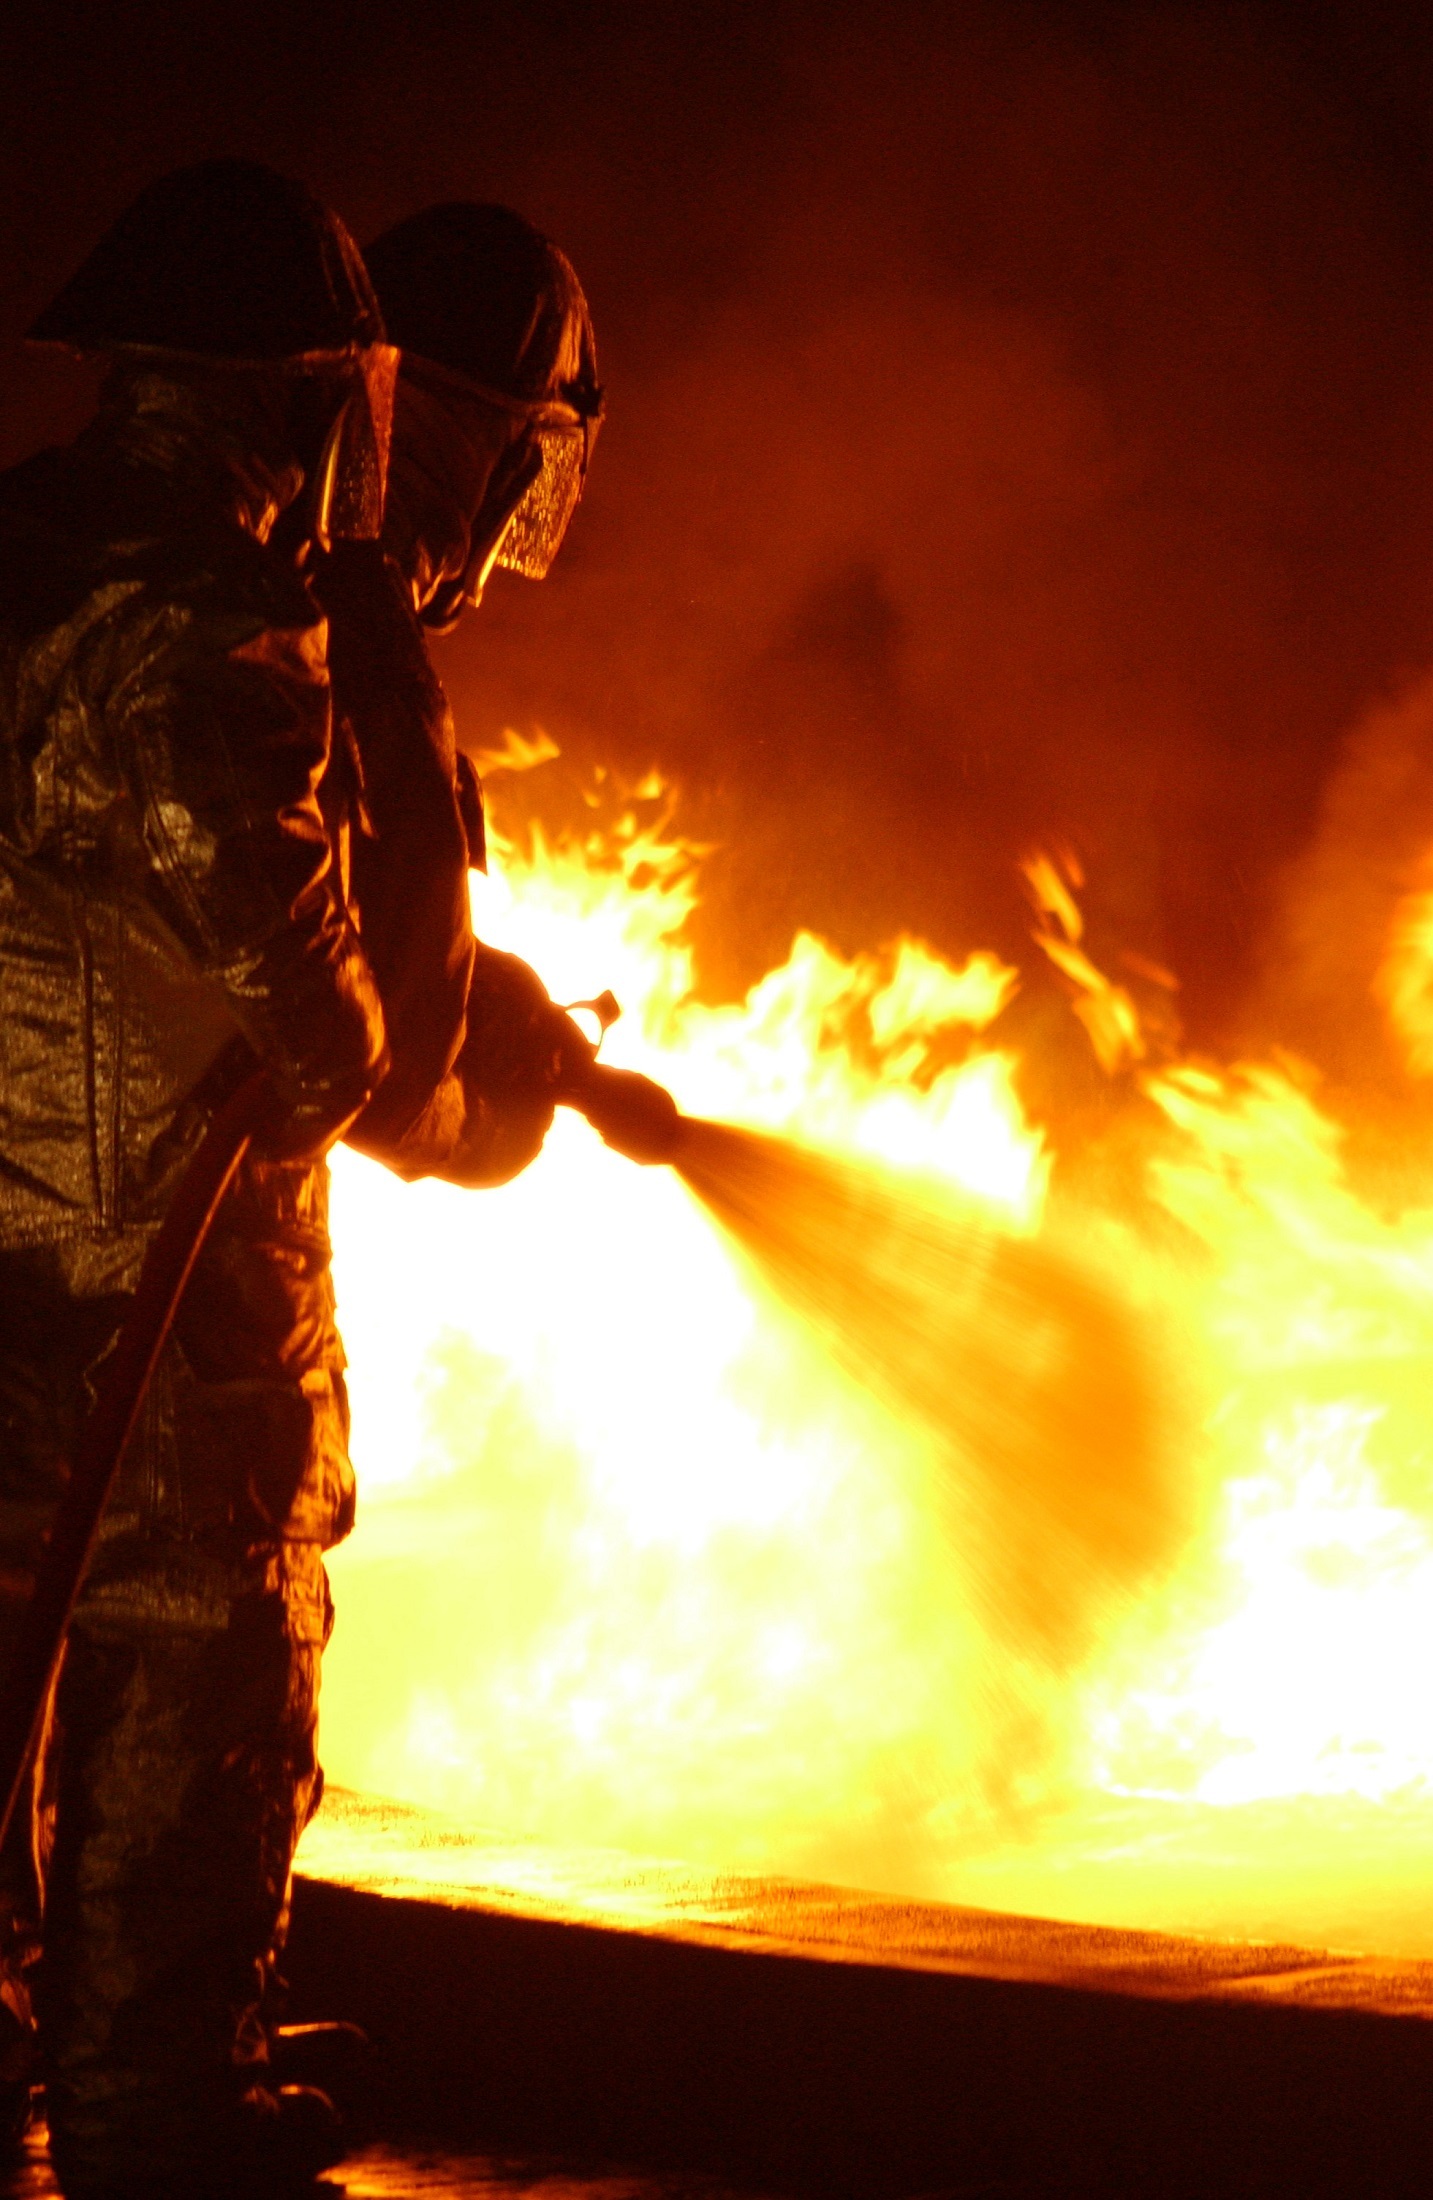
live, equipment, spray, training, fire, bonfire, helmet, danger, safety, hose, protection, job, service, practice, firefighters, firemen, nozzle, controlled, stunt performer